German Social Union (East Germany)

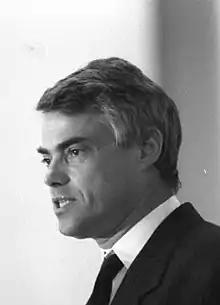
Hansjoachim Walther, party chairman 1990–1991

On 5 February 1990, DSU joined the Alliance for Germany together with the centre-right Christian Democratic Union (CDU) and the now-defunct Democratic Awakening (DA) to form the Alliance for Germany, a centre-right coalition which ran in the first (and only) free East German general election of 18 March 1990. The DSU polled 6.3% of the votes cast and 25 seats in the People's Chamber parliament. It achieved its strongest results in the southern districts of Karl-Marx-Stadt, Dresden and Leipzig (that later formed the state of Saxony), where the DSU polled two-digit percentages.